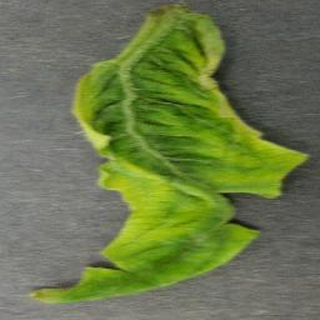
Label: tomato_yellow_leaf_curl_virus